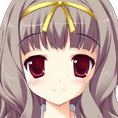
Portrait style: Anime Portrait